List of women classical guitarists

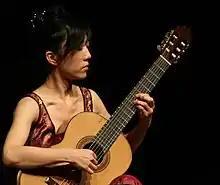
Xuefei Yang performing in 2008

The following is a list of women classical guitarists by nationality – notable women who are well known for their work in the field of classical music.